Club of the factory named after Peter Alekseev

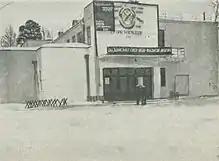
Main facade in the early 1930s

Club of the factory named after Peter Alekseev is a former house of culture in the north of Moscow near the estate Mikhalkovo (Mikhalkovskaya Street, house 36, Kor.1). It was built in 1927-1929 for the Moscow fine-wool factory named after Peter Alekseev in the constructivist style, designed by the architect L. A. Vesnin. The building had an asymmetric composition of three volumes of simple geometric shapes. In Soviet times it had the status of a monument of architecture. In 1982 the club was rebuilt. In 2010, it was occupied by Jehovah's Witnesses.